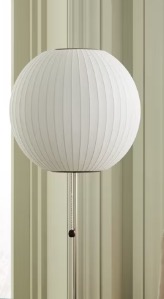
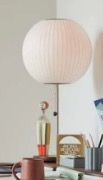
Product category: misc
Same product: yes